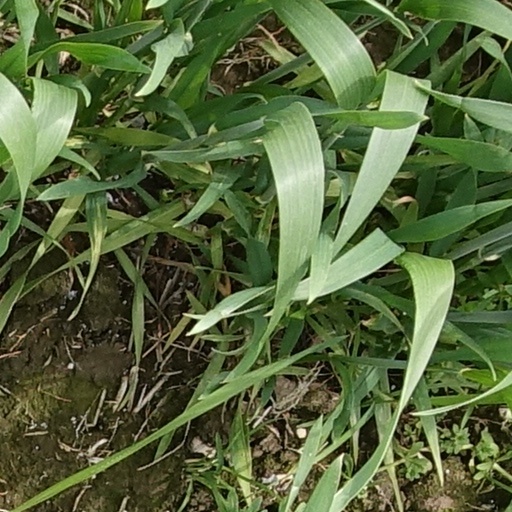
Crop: wheat